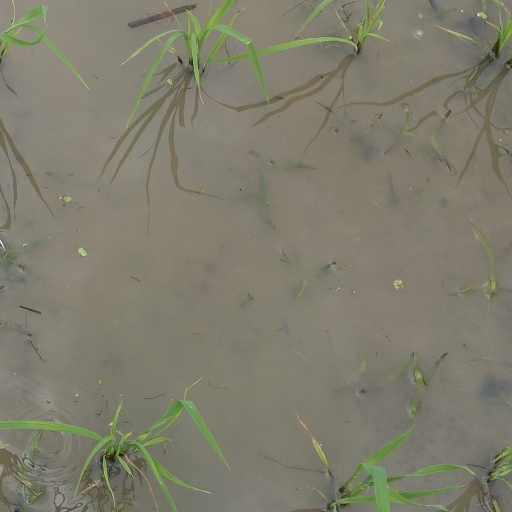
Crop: rice